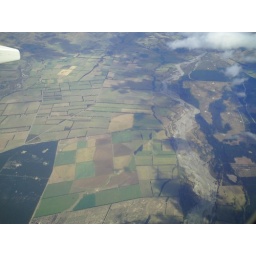
note the wide river bed in this photo on the right